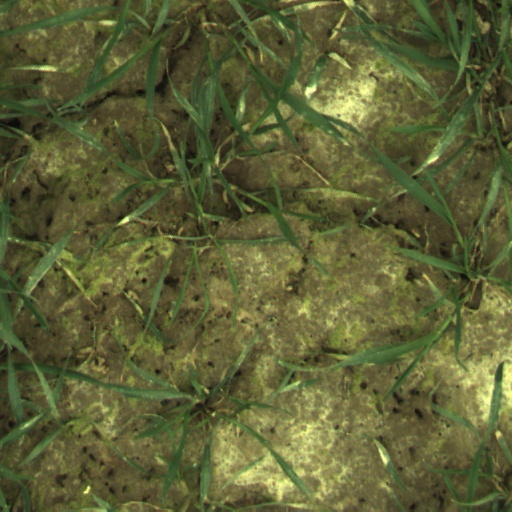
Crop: wheat